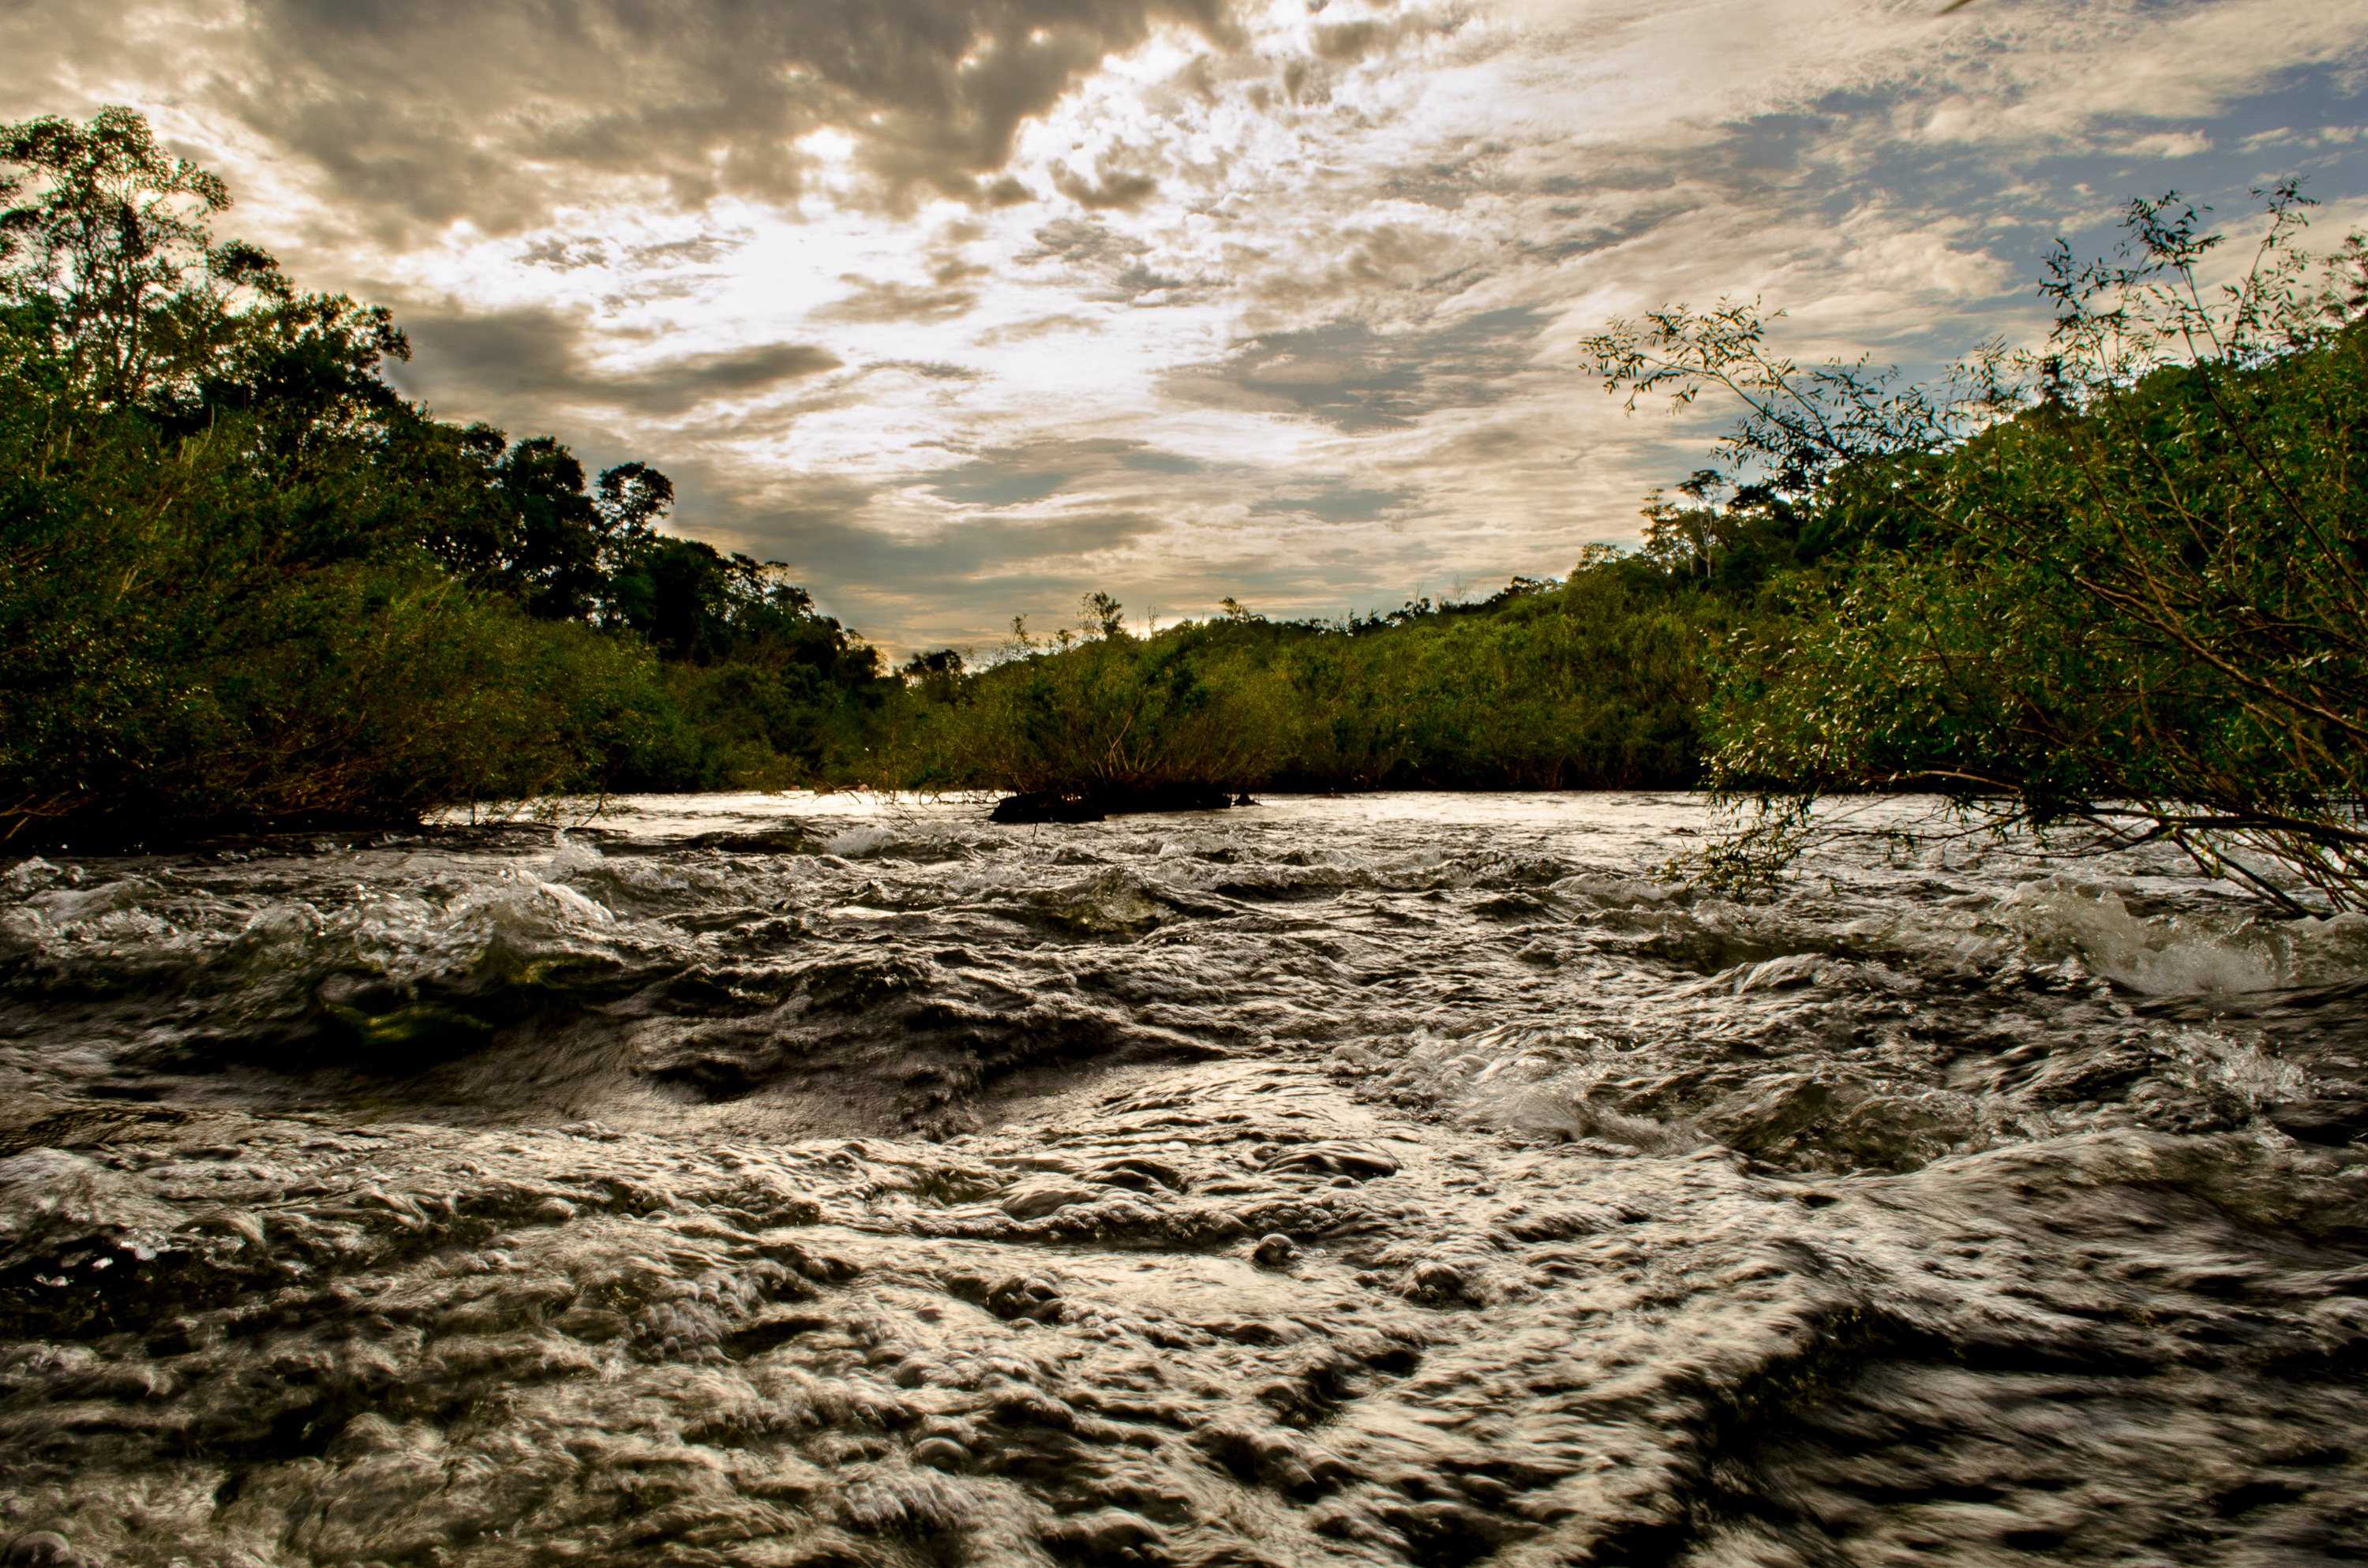
landscape, sea, coast, tree, water, nature, rock, ocean, wilderness, mountain, cloud, sky, shore, wave, river, stream, rapid, material, body of water, misiones, landform, natural environment, geographical feature